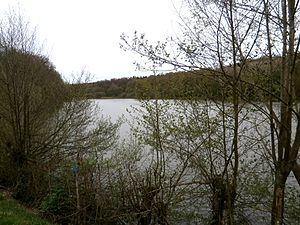
Chemillé-sur-Indrois
Chemillé-sur-Indrois est une commune française du département d'Indre-et-Loire, en région Centre-Val de Loire. Station préhistorique attestée dès le Moustérien, le site de Chemillé-sur-Indrois est, depuis le Néolithique, continuellement occupé par l'homme. Chemillé commence à se développer sous les comtes d'Anjou. C'est Henri Plantagenêt qui est probablement à l'origine de l'essor de la paroisse quand il fonde la chartreuse du Liget — une des rares abbayes de cet ordre en Touraine — en expiation du meurtre de Thomas Becket. Jusqu'à la Révolution française, l'histoire de Chemillé se confond avec celle de cette riche abbaye.